Folklore of the Low Countries

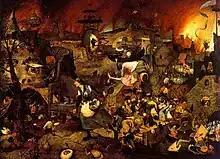
Dulle Griet, painting by Pieter Brueghel the Elder,

The paintings of Pieter Brueghel the Elder from North Brabant, show many other circulating folk tales, such as the legend of "Dulle Griet (Mad Meg)", 1562.